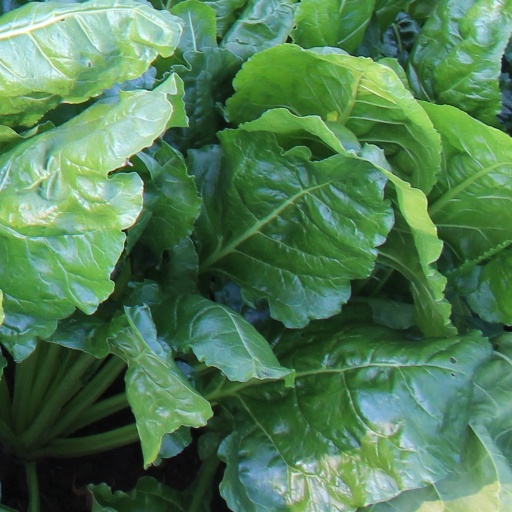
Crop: sugar beet